1122: For a Happy Marriage

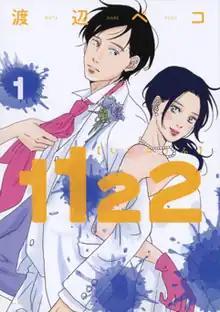
First volume cover

1122: For a Happy Marriage, simply known in Japan as 1122, is a Japanese manga series written and illustrated by . It was serialized in Kodansha's manga magazine "" from September 2016 to May 2020, with its chapters collected in seven volumes.